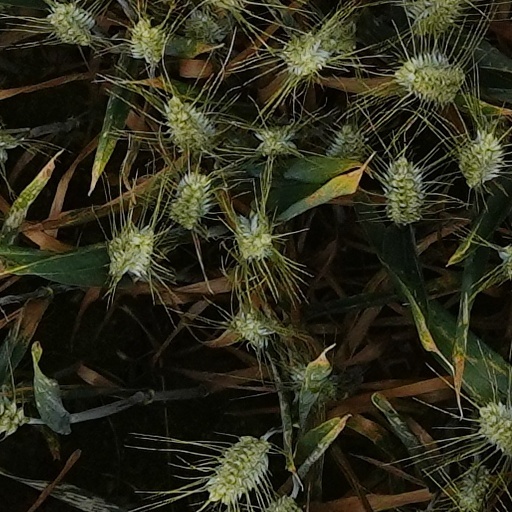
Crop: wheat